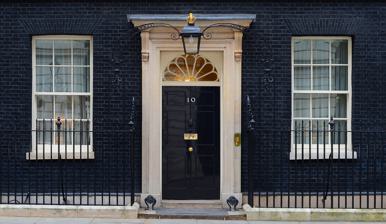
Building: 10 Downing Street
Country: United Kingdom
Year built: 1684
Residence and office of the UK prime minister This article is about the history and configuration of the building. For details of the office, see Prime Minister's Office (United Kingdom) . "No.10" redirects here. For other uses, see No.10 (disambiguation) . 10 Downing Street Location in Westminster General information Architectural style Georgian Town or city City of Westminster London , SW1 Country United Kingdom Coordinates 51°30′12″N 0°07′39″W / 51.5033°N 0.1275°W / 51.5033; -0.1275 Current tenants Sir Keir Starmer ( Prime Minister of the United Kingdom ), Spouse of the Prime Minister of the United Kingdom and Family Larry ( Chief Mouser to the Cabinet Office ) Listed Building – Grade I Official name 10 Downing Street, SW1A 2AA Designated 14 January 1970 Reference no. 1210759 Construction started 1682 ; 343 years ago ( 1682 ) Completed 1684 ; 341 years ago ( 1684 ) Design and construction Architect(s) Christopher Wren 10 Downing Street in London is the official residence and office of the prime minister of the United Kingdom . Colloquially known as Number 10 , the building is in Downing Street , off Whitehall in the City of Westminster . It is over 300 years old, is Grade I listed, and contains approximately 100 rooms. A private residence for the prime minister occupies the third floor and there is a kitchen in the basement. The other floors contain offices and conference, reception, sitting and dining rooms where the prime minister works, and where government ministers, national leaders, and foreign dignitaries are met and hosted. At the rear is an interior courtyard and a terrace overlooking a 1 ⁄ 2 -acre (0.2 ha) garden . Number 10 is adjacent to St James's Park , approximately 3 ⁄ 4 mile (1.2 km) from Buckingham Palace , the official residence of the British monarch in London, and is near the Palace of Westminster , the meeting place of both Houses of Parliament . Originally three houses, Number 10 was offered to Robert Walpole by King George II in 1732. Walpole accepted on the condition that the gift was to the office of First Lord of the Treasury . The post of First Lord of the Treasury has, for much of the 18th and 19th centuries and invariably since 1905, been held by the prime minister. Walpole commissioned William Kent to join the three houses and it is this larger house that is known as Number 10 Downing Street. Despite its size and convenient location near to Parliament, few early prime ministers lived at 10 Downing Street. Costly to maintain, neglected, and run-down, Number 10 was scheduled to be demolished several times, but the property survived and became linked with many statesmen and events in British history. In 1985 Prime Minister Margaret Thatcher said Number 10 had become "one of the most precious jewels in the national heritage". The Prime Minister's Office , for which the terms Downing Street and Number 10 are metonyms , lies within the 10 Downing Street building and is part of the Cabinet Office . It is staffed by civil servants and special advisers . 10 Downing Street is the property of His Majesty’s Government . Its registered legal title is held in the name of the Secretary of State for Housing, Communities and Local Government , and the secretary of state is a corporation sole . History of the building Original Number 10 Number 10 Downing Street was originally three properties: a mansion overlooking St James's Park called "the House at the Back", a town house behind it, and a cottage . The town house, from which the modern building gets its name, was one of several built by George Downing between 1682 and 1684. Downing, a noted spy for Oliver Cromwell and later Charles II , invested in property and acquired considerable wealth. In 1654, he purchased the lease on land south of St James's Park, adjacent to the House at the Back within walking distance of parliament. Downing planned to build a row of terraced town houses "for persons of good quality to inhabit in ..." The street on which he built them now bears his name, and the largest became part of Number 10 Downing Street. Portrait of George Downing painted c. 1675 –1690 by Thomas Smith, The Fogg Museum Straightforward as the investment seemed, it proved otherwise. The Hampden family had a lease on the land that they refused to relinquish. Downing fought their claim, but failed and had to wait 30 years before he could build. When the Hampden lease expired, Downing received permission to build on land further west to take advantage of more recent property developments. The new warrant issued in 1682 reads: "Sir George Downing ... [is authorised] to build new and more houses ... subject to the proviso that it be not built any nearer than 14 feet of the wall of the said Park at the West end thereof". Between 1682 and 1684, Downing built a cul-de-sac of two-storey town houses with coach-houses, stables and views of St James's Park. Over the years, the addresses changed several times. In 1787, Number 5 became "Number 10". Downing employed Christopher Wren to design the houses. Although large, they were put up quickly and cheaply on soft soil with shallow foundations. Winston Churchill wrote that Number 10 was "shaky and lightly built by the profiteering contractor whose name they bear". The upper end of the Downing Street cul-de-sac closed off the access to St James's Park, making the street quiet and private. An advertisement in 1720 described it as "a pretty open Place, especially at the upper end, where are four or five very large and well-built Houses, fit for Persons of Honour and Quality; each House having a pleasant Prospect into St James's Park, with a Tarras Walk". The cul-de-sac had several distinguished residents: George Granville, 1st Baron Lansdowne from 1692 to 1696 and the Earl of Grantham from 1699 to 1703. Downing did not live in Downing Street. In 1675, he retired to Cambridge , where he died in 1684, a few months after building was completed. In 1800, the wealth he had accumulated was used to found Downing College, Cambridge , as had been his wish should his descendants fail in the male line. Downing's portrait hangs in the entrance hall of Number 10. History of the "House at the Back" before 1733 The Palace of Whitehall by Hendrick Danckerts c. 1660 –1679. Viewed from St James's Park , the "House at the Back" is on the right; the octagonal building next to it is the Cockpit. The "House at the Back", the largest of the three houses which were combined to make Number 10, was a mansion built in about 1530 next to Whitehall Palace . Rebuilt, expanded, and renovated many times since, it was originally one of several buildings that made up the "Cockpit Lodgings", so-called because they were attached to an octagonal structure used for cock-fighting . Early in the 17th century, the Cockpit was converted to a concert hall and theatre; after the Glorious Revolution of 1688, some of the first cabinet meetings were held there secretly. For many years, the "House at the Back" was the home of Thomas Knyvet , Keeper of Whitehall Palace , famous for capturing Guy Fawkes in 1605 and foiling his plot to assassinate King James I . The previous year, Knyvet had moved into a house next door, approximately where Number 10 is today. From that time, the "House at the Back" was usually occupied by members of the royal family or the government. Princess Elizabeth , eldest daughter of King James I , lived there from 1604 until 1613 when she married Frederick V, Elector Palatine and moved to Heidelberg . She was the grandmother of King George I , the Elector of Hanover , who became King of Great Britain in 1714, and was the great-grandmother of King George II , who presented the house to Walpole in 1732. George Monck, 1st Duke of Albemarle , the general responsible for the Restoration of the Monarchy in 1660, lived there from 1660 until his death in 1671. As head of the Great Treasury Commission of 1667–1672, Albemarle transformed accounting methods and allowed the Crown greater control over expenses. His secretary, George Downing , who built Downing Street, is thought to have created these changes. Albemarle is the first treasury minister to have lived in what became the home of the First Lord of the Treasury and prime minister. In 1671 George Villiers, 2nd Duke of Buckingham took possession when he joined the Cabal Ministry . At considerable expense, Buckingham rebuilt the house. The result was a spacious mansion, lying parallel to Whitehall Palace with a view of St James Park from its garden. After Buckingham retired in 1676, Lady Charlotte Fitzroy , Charles II's daughter, moved in when she married Edward Lee, 1st Earl of Lichfield . The Crown authorised extensive rebuilding which included adding a storey, thus giving it three main floors, an attic and basement. This structure can be seen today as the rear section of Number 10. (See Plan of the Premises Granted to the Earl and Countess of Lichfield in 1677) The likely reason that repair was required is that the house had settled in the swampy ground near the Thames, causing structural damage. Like Downing Street, it rested on a shallow foundation, a design error that caused problems until 1960 when the modern Number 10 was rebuilt on deep pilings. The Lichfields followed James II into exile after the Glorious Revolution . Two years later in 1690, William III and Mary II gave the "House at the Back" to Hendrik van Nassau-Ouwerkerk , a Dutch general who had assisted in securing the Crown for the Prince of Orange. Nassau, who Anglicised his name to "Overkirk", lived there until his death in 1708. The "House at the Back" reverted to the Crown when Lady Overkirk died in 1720. The Treasury issued an order "for repairing and fitting it up in the best and most substantial manner" at a cost of £2,522. The work included: "The Back passage into Downing street to be repaired and a new door; a New Necessary House to be made; To take down the Useless passage formerly made for the Maids of Honour to go into Downing Street, when the Queen lived at the Cockpit; To New Cast a great Lead Cistern & pipes and to lay the Water into the house & a new frame for ye Cistern". (See Buildings on the Site of the Cockpit and Number 10 Downing Street c1720) The name of the "House at the Back" changed with the occupant, from Lichfield House to Overkirk House in 1690 to Bothmer House in 1720. First politician and "head of government" in the house Johann Caspar von Bothmer , Premier Minister of the Electorate of Hanover , head of the German Chancery and adviser to George I and II, took up residency in 1720. Although Bothmer complained about "the ruinous Condition of the Premises", he lived there until his death in 1732. Even though Count von Bothmer was not British, he was a subject of George I and George II and the first politician and head of a government who resided in 10 Downing Street. First Lord's house: 1733–1735 Robert Walpole accepted George II 's gift of the house at the back and two Downing Street houses on behalf of the office of the First Lord of the Treasury . When Count Bothmer died, ownership of the "House at the Back" reverted to the Crown. George II took this opportunity to offer it to Robert Walpole, often called the first prime minister, as a gift for his services to the nation: stabilising its finances, keeping it at peace and securing the Hanoverian succession. Walpole did not accept the gift for himself. He proposed—and the King agreed—that the Crown give the properties to the Office of First Lord of the Treasury. Walpole would live there as the incumbent First Lord, but would vacate it for the next one. To enlarge the new house, Walpole persuaded Mr Chicken, the tenant of a cottage next door, to move to another house in Downing Street. This small house and the mansion at the back were then incorporated into Number 10. Walpole commissioned William Kent to convert them into one building. Kent joined the larger houses by building a two-storey structure between them, consisting of one long room on the ground floor and several above. The remaining interior space was converted into a courtyard. He connected the Downing Street houses with a corridor. Having united the structures, Kent gutted and rebuilt the interior. He then surmounted the third storey of the house at the back with a pediment. To allow Walpole quicker access to Parliament, Kent closed the north side entrance from St James's Park, and made the door in Downing Street the main entrance. The rebuilding took three years. On 23 September 1735, the London Daily Post announced that: "Yesterday the Right Hon. Sir Robert Walpole, with his Lady and Family, removed from their House in St James's Square, to his new House, adjoining to the Treasury in St James's Park". The cost of conversion is unknown. Originally estimated at £8,000, the final cost probably exceeded £20,000. Walpole did not enter through the now-famous door; that would not be installed until forty years later. Kent's door was modest, belying the spacious elegance beyond. The First Lord's new, albeit temporary, home had sixty rooms, with hardwood and marble floors, crown moulding, elegant pillars and marble mantelpieces; those on the west side with views of St James's Park. One of the largest rooms was a study measuring forty feet by twenty with enormous windows overlooking St James's Park. "My Lord's Study" (as Kent labelled it in his drawings) would later become the Cabinet Room where prime ministers meet with the Cabinet ministers. Shortly after moving in, Walpole ordered that a portion of the land outside his study be converted into a terrace and garden. Letters patent issued in April 1736 state that: "... a piece of garden ground situated in his Majesty's park of St James's, & belonging & adjoining to the house now inhabited by the Right Honourable the Chancellor of His Majesty's Exchequer, hath been lately made & fitted up at the Charge ... of the Crown". The same document confirmed that Number 10 Downing Street was: "meant to be annexed & united to the Office of his Majesty's Treasury & to be & to remain for the Use & Habitation of the first Commissioner of his Majesty's Treasury for the time being". 10 Downing Street and Kent's Treasury Building At about the same time that William Kent was combining the Downing Street townhouse with the house at the back, he was also commissioned to design and construct a new Treasury building on the site of the old Tudor Cockpit located behind Downing Street. This project was completed in 1737 and included corridors connecting the Treasury building with 10 Downing Street allowing Walpole, as Chancellor of the Exchequer as well as First Lord of the Treasury, direct and convenient access to the Treasury offices. In effect the Treasury building became an annex of 10 Downing Street and its staff worked directly for Walpole on treasury, patronage and other public business. This arrangement remained in effect until the middle of the 19th century and until then all prime ministers who were also Chancellor took advantage of it. After Prime Minister Robert Peel "gave up" being Chancellor in 1841, and this separation of positions gradually became a convention of the constitution, a locked door was installed between the buildings limiting the Prime Minister's access to the Treasury and its staff. Due to bomb damage in 1940, the Treasury relocated to the Government Offices Great George Street . Then in 1963 the Cabinet Office (including the Prime Minister's Office) and later the Civil Service (with the Prime minister as Minister for the Civil Service ) moved into the renovated Kent Treasury Building. "Under (Prime Minister) Blair . . . the locked door, symbolically and physically dividing No. 10 from the Cabinet Office, was passed through with such frequency that its meaning was lost." A "vast, awkward house": 1735–1902 William Pitt the Younger lived in Number 10 for twenty years, longer than any Prime Minister before or since. Walpole lived in Number 10 until 1742. Although he had accepted it on behalf of future First Lords of the Treasury , it would be 21 years before any of his successors chose to live there; the five who followed Walpole preferred their own homes. This was the pattern until the beginning of the 20th century. Of the 31 First Lords from 1735 to 1902, only 16 (including Walpole) lived in Number 10. One reason many First Lords chose not to live in Number 10 was that most owned London town houses superior in size and quality. To them, Number 10 was unimpressive. Their possession of the house, albeit temporary, was a perquisite they could bestow as a political reward. Most lent it to the Chancellor of the Exchequer , others to lesser officials or to friends and relatives. [ note 1 ] Another reason for its unpopularity was that Number 10 was a hazardous place in which to live. Prone to sinking because it was built on soft soil and a shallow foundation, floors buckled and walls and chimneys cracked. It became unsafe and frequently required repairs. In 1766, for example, Charles Townshend , Chancellor of the Exchequer, pointed out that the house was in a dilapidated condition. His architect's letter to the Treasury stated: "...we have caused the House in Downing Street belonging to the Treasury to be surveyed, & find the Walls of the old part of the said House next the street to be much decayed, the Floors & Chimneys much sunk from the level". Townshend ordered extensive repairs, which were still incomplete eight years later. A note from Lord North to the Office of Works , dated September 1774, asks that the work on the front of the house, "which was begun by a Warrant from the Treasury dated 9 August 1766", be finished. (See Kent's Treasury and No. 10, Downing Street, circa 1754.) Treasury officials complained that the building was costing too much to maintain; some suggested that it should be razed and a new house constructed on the site or elsewhere. In 1782 the Board of Works reporting on "the dangerous state of the old part of the House", stated that "no time be lost in taking down said building". In 1783 the Duke of Portland moved out because it was once again in need of repair. A committee found that the money spent so far was insufficient. This time the Board of Works declared that "the Repairs, Alterations & Additions at the Chancellor of the Exchequer's House will amount to the sum of £5,580, exclusive of the sum for which they already have His Majesty's Warrant. And praying a Warrant for the said sum of £5,580—and also praying an Imprest of that sum to enable them to pay the Workmen". This proved to be a gross underestimate; the final bill was over £11,000. The Morning Herald fumed about the expense: "£500 pounds p.a. preceding the Great Repair, and £11,000 the Great Repair itself! So much has this extraordinary edifice cost the country – For one moiety of the sum a much better dwelling might have been purchased!" (See Plan of the Design for Number 10 c1781.) A few prime ministers however did enjoy living in Number 10. Lord North, who conducted the war against the American Revolution , lived there happily with his family from 1767 to 1782. William Pitt the Younger , who made it his home for twenty years (longer than any First Lord before or since) from 1783 to 1801 and from 1804 to 1806, referred to it as "My vast, awkward house". While there, Pitt reduced the national debt, formed the Triple Alliance against France and won passage of the Act of Union that created the United Kingdom of Great Britain and Ireland . F. J. Robinson, 1st Viscount Goderich took a special liking to the house in the late 1820s and spent state funds lavishly remodelling the interior. No 10 Downing Street, 1888 by Philip Norman Garden of No 10 Downing Street, 1888 by Philip Norman Nevertheless, for 70 years following Pitt's death in 1806, Number 10 was rarely used as the First Lord's residence. From 1834 to 1877, it was either vacant or used only for offices and meetings. Downing Street declined at the turn of the 19th century, becoming surrounded with run-down buildings, dark alleys, the scene of crime and prostitution. Earlier, the government had taken over the other Downing Street houses: the Colonial Office occupied Number 14 in 1798; the Foreign Office was at Number 16 and the houses on either side; the West India Department was in Number 18; and the Tithe Commissioners in Number 20. The houses deteriorated from neglect, became unsafe, and one by one were demolished. By 1857 Downing Street's townhouses were all gone except for Number 10, Number 11 (customarily the Chancellor of the Exchequer's residence), and Number 12 (used as offices for Government Whips). In 1879 a fire destroyed the upper floors of Number 12; it was renovated but only as a single-storey structure. (See Numbers 10, 11, and 12 Downing Street First Floor Plan and Ground Floor Plan.) Revival and recognition: 1902–1960 When Lord Salisbury retired in 1902, his nephew, Arthur James Balfour , became prime minister. It was an easy transition: he was already First Lord of the Treasury and he was already living in Number 10. Balfour revived the custom that Number 10 is the First Lord and Prime Minister's official residence. Winston Churchill emerging from Number 10 in 1943 Without a bomb shelter, during World War II the Prime Minister abandoned Number 10 instead using a flat in the Foreign office that became known as the No.10 Annexe, and lay above the much more comprehensive underground bunker used by Winston Churchill and now known as the Churchill War Rooms . To reassure the people that his government was functioning normally, he insisted on being seen entering and leaving Number 10 occasionally, and indeed, continued to use it for meetings and dinners despite being urged not to. Harold Wilson , during his second ministry from 1974 to 1976, lived in his home in Lord North Street because Mary Wilson wanted "a proper home". The damaged drawing room of 10 Downing Street following a bomb raid in February 1944. Despite these exceptions, Number 10 has been known as the prime minister's official home for over one hundred years. By the turn of the 20th century, photography and the penny press had linked Number 10 in the public mind with the premiership. The introduction of films and television would strengthen this association. Pictures of prime ministers with distinguished guests at the door became commonplace. With or without the prime minister present, visitors had their picture taken. Suffragettes posed in front of the door when they petitioned H. H. Asquith for women's rights in 1913, a picture that became famous and was circulated around the world. In 1931, Mohandas Gandhi , wearing the traditional homespun dhoti , posed leaving Number 10 after meeting with Ramsay MacDonald to discuss India's independence. This picture, too, became famous especially in India. The freedom fighters could see their leader had been received in the prime minister's home. Couse's elegant, understated door—stark black, framed in cream white with a bold white "10" clearly visible—was the perfect backdrop to record such events. Prime Ministers made historic announcements from the front step. Waving the Anglo-German Agreement of Friendship , Neville Chamberlain proclaimed "Peace with honour" in 1938 from Number 10 after his meeting with Adolf Hitler in Munich. During World War II, Churchill was photographed many times emerging confidently from Number 10 holding up two fingers in the sign for "Victory" . The building itself, however, did not escape the London Blitz entirely unscathed; in February 1944 a bomb fell on nearby Horse Guards Parade and some of the drawing-room windows were destroyed. The symbol of British government, Number 10 became a gathering place for protesters. Emmeline Pankhurst and other suffragette leaders stormed Downing Street in 1908; anti- Vietnam War protestors marched there in the 1960s, as did anti- Iraq War protestors in 2005. Rebuilding: 1960–1990 Prime Minister Margaret Thatcher and U.S. President Ronald Reagan at 10 Downing Street in 1982. By the middle of the 20th century, Number 10 was falling apart again. The deterioration had been obvious for some time. The number of people allowed in the upper floors was limited for fear the bearing walls would collapse. The staircase had sunk several inches; some steps were buckled and the balustrade was out of alignment. Dry rot was widespread throughout. The interior wood in the Cabinet Room's double columns was like sawdust. Skirting boards, doors, sills and other woodwork were riddled and weakened with disease. After reconstruction had begun, miners dug down into the foundations and found that the huge wooden beams supporting the house had decayed. In 1958, a committee under the chairmanship of the Earl of Crawford and Balcarres was appointed by Harold Macmillan to investigate the condition of the house and make recommendations. In the committee's report there was some discussion of tearing down the building and constructing an entirely new residence but because the prime minister's home had become an icon of British architecture like Windsor Castle , Buckingham Palace and the Houses of Parliament, the committee recommended that Number 10 (and Numbers 11 and 12) should be rebuilt using as much of the original materials as possible. The interior would be photographed, measured, disassembled, and restored. A new foundation with deep pilings would be laid and the original buildings reassembled on top of it, allowing for much needed expansion and modernisation. Any original materials that were beyond repair – such as the pair of double columns in the Cabinet Room – would be replicated in detail. This was a formidable undertaking: the three buildings contained over 200 rooms spread out over five floors. The architect Raymond Erith carried out the design for this painstaking work and the contractor that undertook it was John Mowlem & Co . The Times reported initially that the cost for the project would be £400,000. After more careful studies were completed, it was concluded that the "total cost was likely to be £1,250,000" and the work would take two years to complete. In the end, the cost was close to £3,000,000 and the work took almost three years due in large part to 14 labour strikes. There were also delays when archaeological excavations uncovered important artefacts dating from Roman, Saxon and medieval times. Macmillan lived in Admiralty House during the reconstruction. The replica of the door with the Union Flag decoration in 2015 The new foundation was made of steel-reinforced concrete with pilings sunk 6 to 18 feet (1.8 to 5.5 m). The "new" Number 10 consisted of about 60% new materials; the remaining 40% was either restored or replicas of originals. Many rooms and sections of the new building were reconstructed exactly as they were in the old Number 10. These included: the garden floor, the door and entrance foyer, the stairway, the hallway to the Cabinet Room, the Cabinet Room, the garden and terrace, the Small and Large State Rooms and the three reception rooms. The staircase, however, was rebuilt and simplified. Steel was hidden inside the columns in the Pillared Drawing Room to support the floor above. The upper floors were modernised and the third floor extended over Numbers 11 and 12 to allow more living space. As many as 40 coats of paint were stripped from the elaborate cornices in the main rooms revealing details unseen for almost 200 years in some cases. When builders examined the exterior façade, they discovered that the black colour visible even in photographs from the mid-19th century was misleading; the bricks were actually yellow. The black appearance was the product of two centuries of pollution. To preserve the 'traditional' look of recent times, the newly cleaned yellow bricks were painted black to resemble their well-known appearance. Although the reconstruction was generally considered an architectural triumph, Erith was disappointed. He complained openly during and after the project that the government had altered his design to save money. "I am heart broken by the result," he said. "The whole project has been a frightful waste of money because it just has not been done properly. The Ministry of Works has insisted on economy after economy. I am bitterly disappointed with what has happened." Erith described the numbers on the front, intended to be based on historical models, as 'a mess' and 'completely wrong' to a fellow historian. Erith's concerns proved justified. Within a few years, dry rot was discovered, especially in the main rooms due to inadequate waterproofing and a broken water pipe. Extensive reconstruction again had to be undertaken in the late 1960s to resolve these problems. Further extensive repairs and remodelling, commissioned by Margaret Thatcher, were completed in the 1980s under the direction of Erith's associate, Quinlan Terry . 1990–present Christmas tree outside Number 10 in 2021 The work done by Erith and Terry in the 1960s and 1980s represents the most extensive remodelling of Number 10 in recent times. Since 1990 when the Terry reconstruction was completed, repairing, redecorating, remodelling, and updating the house has been ongoing as needed. The IRA mortar attack in February 1991 led to extensive work being done to repair the damage (mostly to the garden and exterior walls) and to improve security. In the summer of 1993 windows were rebuilt and in 1995 computer cables installed. In 1997, the building was remodelled to provide extra space for the prime minister's greatly increased staff. To accommodate their large families, both Tony Blair and David Cameron chose to live in the private residence above Number 11 rather than the smaller one above Number 10. In 2010, the Camerons completely modernised the 50-year-old private kitchen in Number 11. In March 2020, Boris Johnson refurbished the residential apartment at Number 11. This became the subject of public controversy , and an Electoral Commission inquiry took place into the financing of the refurbishment. In May 2023, a car was driven into the Downing Street gates. Rishi Sunak was inside at the time. A man was arrested by police and the car crash was not terrorism related. 10 Downing Street today Whole building of 10 Downing Street The current prime minister is Keir Starmer . 10 Downing Street houses the UK Cabinet Room in which Cabinet meetings take place, chaired by the Prime Minister. It also houses the Prime Minister's Executive Office , which deals with government logistics and diplomacy. Rooms and special features Front door and entrance hall Mahatma Gandhi outside Number 10 in 1931. Dignitaries and visitors often pose for a photograph outside the door. The front door of 10 Downing Street, showing the letter-box inscribed with "First Lord of the Treasury" Number 10's door is the product of the renovations Charles Townshend ordered in 1766; it was probably not completed until 1772. Executed in the Georgian style by the architect Kenton Couse , it is unassuming and narrow, consisting of a single white stone step leading to a modest brick front. The small, six-panelled door, originally made of black oak, is surrounded by cream-coloured casing and adorned with a semicircular fanlight window. Painted in white, between the top and middle sets of panels, is the number "10". The zero of the number "10" is painted in a very eccentric style, in a 37° angle anticlockwise. One theory is that this is in fact a capital 'O' as found in the Trajan alphabet that was used by the Ministry of Works at the time. A black iron knocker in the shape of a lion's head is between the two middle panels; below the knocker is a brass letter box with the inscription "First Lord of the Treasury". The doorbell is inscribed with "PUSH" although is rarely used in practice. A black ironwork fence with spiked newel posts runs along the front of the house and up each side of the step to the door. The fence rises above the step into a double-swirled archway, supporting an iron gas lamp surmounted by a crown. (See The Entrance Door c1930: As seen from the outside) The door cannot be opened from the outside; there is always someone inside to unlock the door. After the IRA mortar attack in 1991 , the original black oak door was replaced by a blast-proof steel one. Regularly removed for refurbishment and replaced with a replica, it is so heavy that it takes eight men to lift it. The brass letterbox still bears the legend "First Lord of the Treasury". The original door was put on display in the Churchill Museum at the Cabinet War Rooms. Prime Minister Margaret Thatcher with US First Lady Nancy Reagan in 1986 standing in the entrance hall. Beyond the door, Couse installed black and white marble tiles in the entrance hall that are still in use. A guard's chair designed by Thomas Chippendale sits in one corner. Once used when policemen sat on watch outside in the street, it has an unusual "hood" designed to protect them from the wind and cold and a drawer underneath where hot coals were placed to provide warmth. Scratches on the right arm were caused by their pistols rubbing up against the leather. Number 10 Downing Street has a lift . Couse also added a bow front to the small cottage—formerly Mr Chicken's house—incorporated into Number 10 in Walpole's time. (See The Entrance Door c1930: As seen from inside showing the black and white marble floor and the door providing access to Number 11) Main staircase Main staircase, 2016 When William Kent rebuilt the interior between 1732 and 1734, his craftsmen created a stone triple staircase. The main section had no visible supports. With a wrought iron balustrade, embellished with a scroll design, and mahogany handrail, it rises from the garden floor to the third floor. Kent's staircase is the first architectural feature visitors see as they enter Number 10. Black and white engravings and photographs of all the past prime ministers decorate the wall. They are rearranged slightly to make room for a photograph of each new prime minister. There is one exception. Winston Churchill is represented in two photographs. At the bottom of the staircase are group photographs of prime ministers with their Cabinet ministers and representatives to imperial conferences . (See The Main Stairway c1930 General view showing portraits of the prime ministers and Detail of the Wrought Iron Balustrade ) (See also Simon Schama's Tour of Downing Street. Pt4: The Staircase ) Cabinet Room Prime Minister William Gladstone (in the foreground) meeting with his Cabinet in 1868 in the Cabinet Room, with its distinctive pair of double columns in the background. In Kent's design for the enlarged Number 10, the Cabinet Room was a simple rectangular space with enormous windows. As part of the renovations begun in 1783, it was extended, giving the space its modern appearance. Probably not completed until 1796, this alteration was achieved by removing the east wall and rebuilding it several feet inside the adjoining secretaries' room. At the entrance, a screen of two pairs of Corinthian columns was erected (to carry the extra span of the ceiling) supporting a moulded entablature that wraps around the room. Robert Taylor , the architect who executed this concept, was knighted on its completion. The resulting small space, framed by the pillars, serves as an anteroom to the larger area. Hendrick Danckerts ' painting "The Palace of Whitehall" (shown at the beginning of this article) usually hangs in the ante-room. It also contains two large bookcases that house the prime minister's library; Cabinet members traditionally donate to the collection on leaving office – a tradition that began with Ramsay MacDonald in 1931. David Cameron showing John Kerry around the Cabinet Room in 2016 Although Kent intended the First Lord to use this space as his study, it has rarely served that purpose; it has almost always been the Cabinet Room. There have been a few exceptions. Stanley Baldwin used the Cabinet Room as his office. A few prime ministers, such as Tony Blair, occasionally worked at the Cabinet Room table. Painted off-white with large floor to ceiling windows along one of the long walls, the room is light and airy. Three brass chandeliers hang from the high ceiling. The Cabinet table, purchased during the Gladstone era, dominates the room. The modern boat-shaped top, introduced by Harold Macmillan in the late 1950s, is supported by huge original oak legs. The table is surrounded by carved, solid mahogany chairs that also date from the Gladstone era. The prime minister's chair, the only one with arms, is situated midway along one side in front of the marble fireplace, facing the windows; when not in use, it is positioned at an angle for easy access. The only picture in the room is a copy of a portrait of Robert Walpole by Jean-Baptiste van Loo hanging over the fireplace. State drawing rooms Number 10 has three inter-linked state drawing rooms: the Pillared Drawing Room, the Terracotta Drawing Room and the White Drawing Room. (See the three state drawing rooms. ) Pillared State Drawing Room Prime Minister Gordon Brown and US President Barack Obama in the Pillared Room, 2009 The largest is the Pillared Room thought to have been created in 1796 by Taylor. Measuring 37 feet (11 m) long by 28 feet (8.5 m) wide, it takes its name from the twin Ionic pilasters with straight pediments at one end. Today, there is a portrait of Queen Elizabeth I over the fireplace; during the Thatcher, Major and Blair ministries, a portrait of William Pitt by Romney was hung there. A Persian carpet covers almost the entire floor. A copy of a 16th-century original now kept in the Victoria and Albert Museum , there is an inscription woven into it that reads: "I have no refuge in the world other than thy threshold. My head has no protection other than this porchway. The work of a slave of the holy place, Maqsud of Kashan in the year 926" (the Islamic year corresponding to 1520). In the restoration conducted in the late 1980s, Quinlan Terry restored the fireplace. Executed in the Kentian style, the small Ionic pilasters in the over-mantel are miniature duplicates of the large Ionic pillars in the room. The Ionic motif is also found in the door surrounds and panelling. Sparsely furnished with a few chairs and sofas around the walls, the Pillared Room is usually used to receive guests before they go into the State Dining Room. However, it is sometimes used for other purposes that require a large open space. International agreements have been signed in this room. Tony Blair entertained the England Rugby Union team in the Pillared Room after they won the World Cup in 2003 . John Logie Baird gave Ramsay MacDonald a demonstration of his invention, the television, in this room. (See The Pillared Drawing Room c1927) . After the Apollo 11 lunar landing in July 1969, Harold Wilson hosted a reception in the room for astronauts Neil Armstrong , Buzz Aldrin and Michael Collins , in addition to Cambridge scientist Francis Thomas Bacon , inventor of the alkaline fuel cell used to generate power for space capsules. Terracotta State Drawing Room The Terracotta Room is the middle of the three drawing rooms. It was used as the dining room when Robert Walpole was prime minister. The name changes according to the colour it is painted. When Margaret Thatcher came to power it was the Blue Room; she had it re-decorated and renamed the Green Room. It is now painted terracotta. In the renovation of the 1980s,  Quinlan Terry introduced large Doric order columns to this room in the door surrounds and designed a very large Palladian overmantel for the fireplace with small double Doric columns on each side with the royal arms above. Terry also added an ornate gilded ceiling to give the rooms a more stately look. Carved into the plasterwork above the door leading to the Pillared Room is a tribute to Margaret Thatcher: a straw-carrying 'thatcher'. White State Drawing Room The White State Drawing room was, until the 1940s, used by prime ministers and their partners for their private use. It was here that Edward Heath kept his grand piano. It is often used as the backdrop for television interviews and is in regular use as a meeting room for Downing Street staff. The room links through to the Terracotta Room next door. In the reconstruction during the late 1980s, Quinlan Terry used Corinthian columns and added ornate Baroque-style central ceiling mouldings and corner mouldings of the four national flowers of the United Kingdom: rose (England), thistle (Scotland), daffodil (Wales) and shamrock (Northern Ireland). State Dining Room When Frederick Robinson (later Lord Goderich), became Chancellor of the Exchequer in 1823, he decided to leave a personal legacy to the nation. To this end, he employed John Soane , the distinguished architect who had designed the Bank of England and many other famous buildings, to build a State Dining Room for Number 10. Begun in 1825 and completed in 1826 at a cost of £2,000, the result is a spacious room with oak panelling and reeded mouldings. Accessed through the first floor, its vaulted, arched ceiling rises up through the next so that it actually occupies two floors. Measuring 42 by 26 feet (12.8 by 7.9 m), it is the largest room in Number 10. Soane was the guest of honour when the dining room was first used on 4 April 1826. The room is usually furnished with a table surrounded by 20 reproduction Adam style chairs originally made for the British Embassy in Rio de Janeiro. For larger gatherings, a horseshoe-shaped table is brought in that will accommodate up to 65 guests. On these occasions, the table is set with the Silver Trust Silver set given to Downing Street in the 1990s. (See the State Dining room with the Silver Trust Silver in use for a luncheon ) Above the fireplace, overlooking the room, is a massive portrait by John Shackleton of George II, the king who originally gave the building to the First Lord of the Treasury in 1732. Celebrity chefs such as Nigella Lawson have cooked for Prime Ministers' guests using the small kitchen next door. Entering through the Small Dining Room, Blair used this room for his monthly press conferences. (See Simon Schama's Tour of Downing Street. Pt 3: The Dining Room) (See The State Dining Room c1930: View toward the entrance and View from the entrance and also a more modern view ) Great kitchen Great kitchen, 1931 The great kitchen located in the basement was another part of the renovations begun in 1783, probably also under the direction of Robert Taylor . Seldom seen by anyone other than staff, the space is two storeys high with a huge arched window and vaulted ceiling. Traditionally, it has always had a chopping block work table in the centre that is 14 feet (4.3 m) long, 3 feet (0.91 m) wide and 5 inches (13 cm) thick. Smaller Dining or Breakfast Room Above Taylor's vaulted kitchen, between the Pillared Room and the State Dining room, Soane created a Smaller Dining Room (sometimes called the Breakfast Room) that still exists. To build it, Soane removed the chimney from the kitchen to put a door in the room. He then moved the chimney to the east side, running a Y-shaped split flue inside the walls up either side of one of the windows above. The room therefore has a unique architectural feature: over the fireplace there is a window instead of the usual chimney breast . With its flat unadorned ceiling, simple mouldings and deep window seats, the Small Dining Room is intimate and comfortable. Usually furnished with a mahogany table seating only eight, Prime Ministers have often used this room when dining with family or when entertaining special guests on more personal state occasions. (See the Small Dining or Breakfast Room c1927. The double doors behind the table lead to the State Dining Room. ) Terrace and garden Main article: Garden of 10 and 11 Downing Street Prime Minister Stanley Baldwin (seated centre with his legs crossed) poses in the garden of Number Ten with representatives to the 1923 Imperial Conference . The terrace and garden were constructed in 1736 shortly after Walpole moved into Number 10. The terrace, extending across the back, provides a full view of St James's Park. The garden is dominated by a half-acre (0.2 ha) open lawn which wraps around Numbers 10 and 11 in an L-shape. No longer "fitted with variety Walle fruit and diverse fruit trees" as it was in the 17th century, there is now a centrally located flower bed around a holly tree surrounded by seats. Tubs of flowers line the steps from the terrace; around the walls are rose beds with flowering and evergreen shrubs. (See North elevation of Number 10 with steps leading to the garden ) The terrace and garden have provided a casual setting for many gatherings of First Lords with foreign dignitaries, Cabinet ministers, guests, and staff. Prime Minister Tony Blair , for example, hosted a farewell reception in 2007 for his staff on the terrace. John Major announced his 1995 resignation as leader of the Conservative Party in the garden. Churchill called his secretaries the "garden girls" because their offices overlook the garden. It was also the location of the first press conference announcing the Coalition Government between David Cameron 's Conservatives and Nick Clegg 's Liberal Democrats . Furnishings Number 10 is filled with fine paintings, sculptures, busts and furniture. Only a few are permanent features. Most are on loan. About half belong to the Government Art Collection . The remainder are on loan from private collectors and from public galleries such as the National Portrait Gallery , the Tate Gallery , the Victoria and Albert Museum and the National Gallery . (See works from the Government Art Collection currently on display at Number 10 ) About a dozen paintings are changed annually. More extensive changes occur when a new prime minister takes office and redecorates. These redecorations may reflect both individual taste as well as make a political statement. Edward Heath borrowed French paintings from the National Gallery and was loaned two Renoirs from a private collector. When Margaret Thatcher arrived in 1979 she insisted that the artwork had to be British and that it celebrate "British achievers". As a former chemist, she took pleasure in devoting the Small Dining Room to a collection of portraits of British scientists, such as Joseph Priestley and Humphry Davy . During the 1990s John Major converted the first floor anteroom into a small gallery of modern art, mostly British. He also introduced several paintings by John Constable and J. M. W. Turner , Britain's two best known 19th-century artists, and cricketing paintings by Archibald Stuart-Wortley including a portrait of one of England's most celebrated batsmen W. G. Grace . In addition to outstanding artwork, Number 10 contains many exceptional pieces of furniture either owned by the house or on loan. One of the most striking and unusual is the already mentioned Chippendale hooded guard's chair that sits in a corner of the entrance hall. To its left is a long case clock by Benson of Whitehaven. A similar clock by Samuel Whichcote of London stands in the Cabinet anteroom. The White State Drawing Room contains examples of Adam furniture . The Green State Drawing Room contains mostly Chippendale furniture including a card table that belonged to Clive of India and a mahogany desk that is thought to have belonged to William Pitt the Younger and used by him during the Napoleonic Wars. In addition to the large carpet previously described, the Pillared State Drawing Room also contains a marble-topped table by Kent. The State Dining Room contains a mahogany sideboard by Adam. [ note 2 ] Until the late 19th century, Prime Ministers were required to furnish Number 10 at their own expense with furniture, tableware, china, linens, curtains and decorations. This arrangement began to change in 1877 when Benjamin Disraeli took up residency. He insisted that the Treasury should bear the cost of furnishings at least in the public areas. The Treasury agreed and a complex accounting procedure was developed whereby the outgoing prime minister was required to pay for "wear and tear" on furnishings that had been purchased by the Treasury. This system was used until November 1897 when the Treasury assumed responsibility for purchasing and maintaining almost all of the furnishings in both the public and private areas except decorating the walls with art work. In 1924 when Prime Minister Ramsay MacDonald took office, he did not own nor have the means to buy an extensive art collection. He had the Government Art Collection loan pieces. The arrangement became the standard practice. 250th anniversary: 1985 Queen Elizabeth II in Downing Street in 1985, to mark the 250th anniversary of Robert Walpole's occupancy of No.10 In 1985, Number 10 was 250 years old. To celebrate, Thatcher hosted a grand dinner in the State Dining Room for her living predecessors: Harold Macmillan , Alec Douglas-Home , Harold Wilson , Edward Heath and James Callaghan . Also in attendance were Elizabeth II and representatives of the families of every 20th-century Prime Minister since H. H. Asquith , including Lady Olwen Carey Evans (daughter of David Lloyd George ), Lady Leonora Howard (daughter of Stanley Baldwin ), and Clarissa Avon (widow of Anthony Eden and niece of Winston Churchill ). That same year, the Leisure Circle published Christopher Jones' book No. 10 Downing Street, The Story of a House . In the foreword, Thatcher described her feelings for Number 10: "How much I wish that the public ... could share with me the feeling of Britain's historic greatness which pervades every nook and cranny of this complicated and meandering old building ... All Prime Ministers are intensely aware that, as tenants and stewards of No. 10 Downing Street, they have in their charge one of the most precious jewels in the nation's heritage". Security after the 1991 bombing Main article: Downing Street mortar attack Gates at the main entrance of Downing Street For most of its history, Number 10 was accessible to the public. Early security consisted of two police officers: one stood guard outside the door; the other was stationed inside to open it. Since the door had no keyhole, the inside officer depended upon the lone outside officer. During Thatcher's premiership, terrorist threats led to the implementation of a second level of security. Despite the added measure, on 7 February 1991, the Provisional IRA used a van they parked in Whitehall to launch a mortar shell at Number 10. It exploded in the back garden, while Prime Minister John Major was holding a Cabinet meeting. Major moved to Admiralty House while repairs were being completed. The attack led to the famous black door being replaced with a new blast-proof door and the addition of guardhouses at the street ends as well as other less visible measures to further improve security of Downing Street. See also 10 Downing Street lecterns 10 Downing Street Guard Chairs Chequers – the prime minister's official country residence List of residents of 10 Downing Street Notes Footnotes